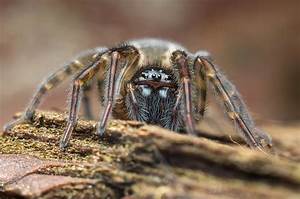
Label: ragno